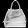
Label: Bag